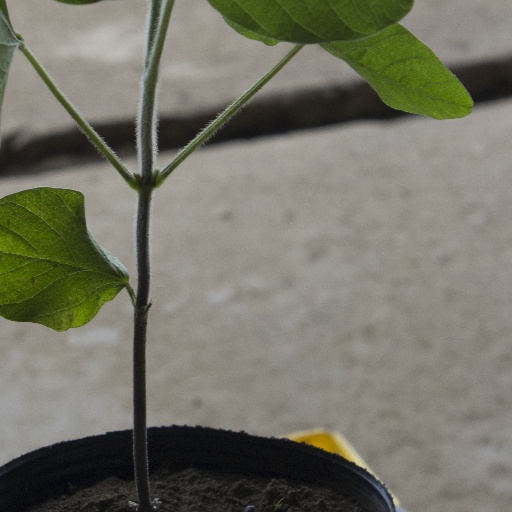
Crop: soybean